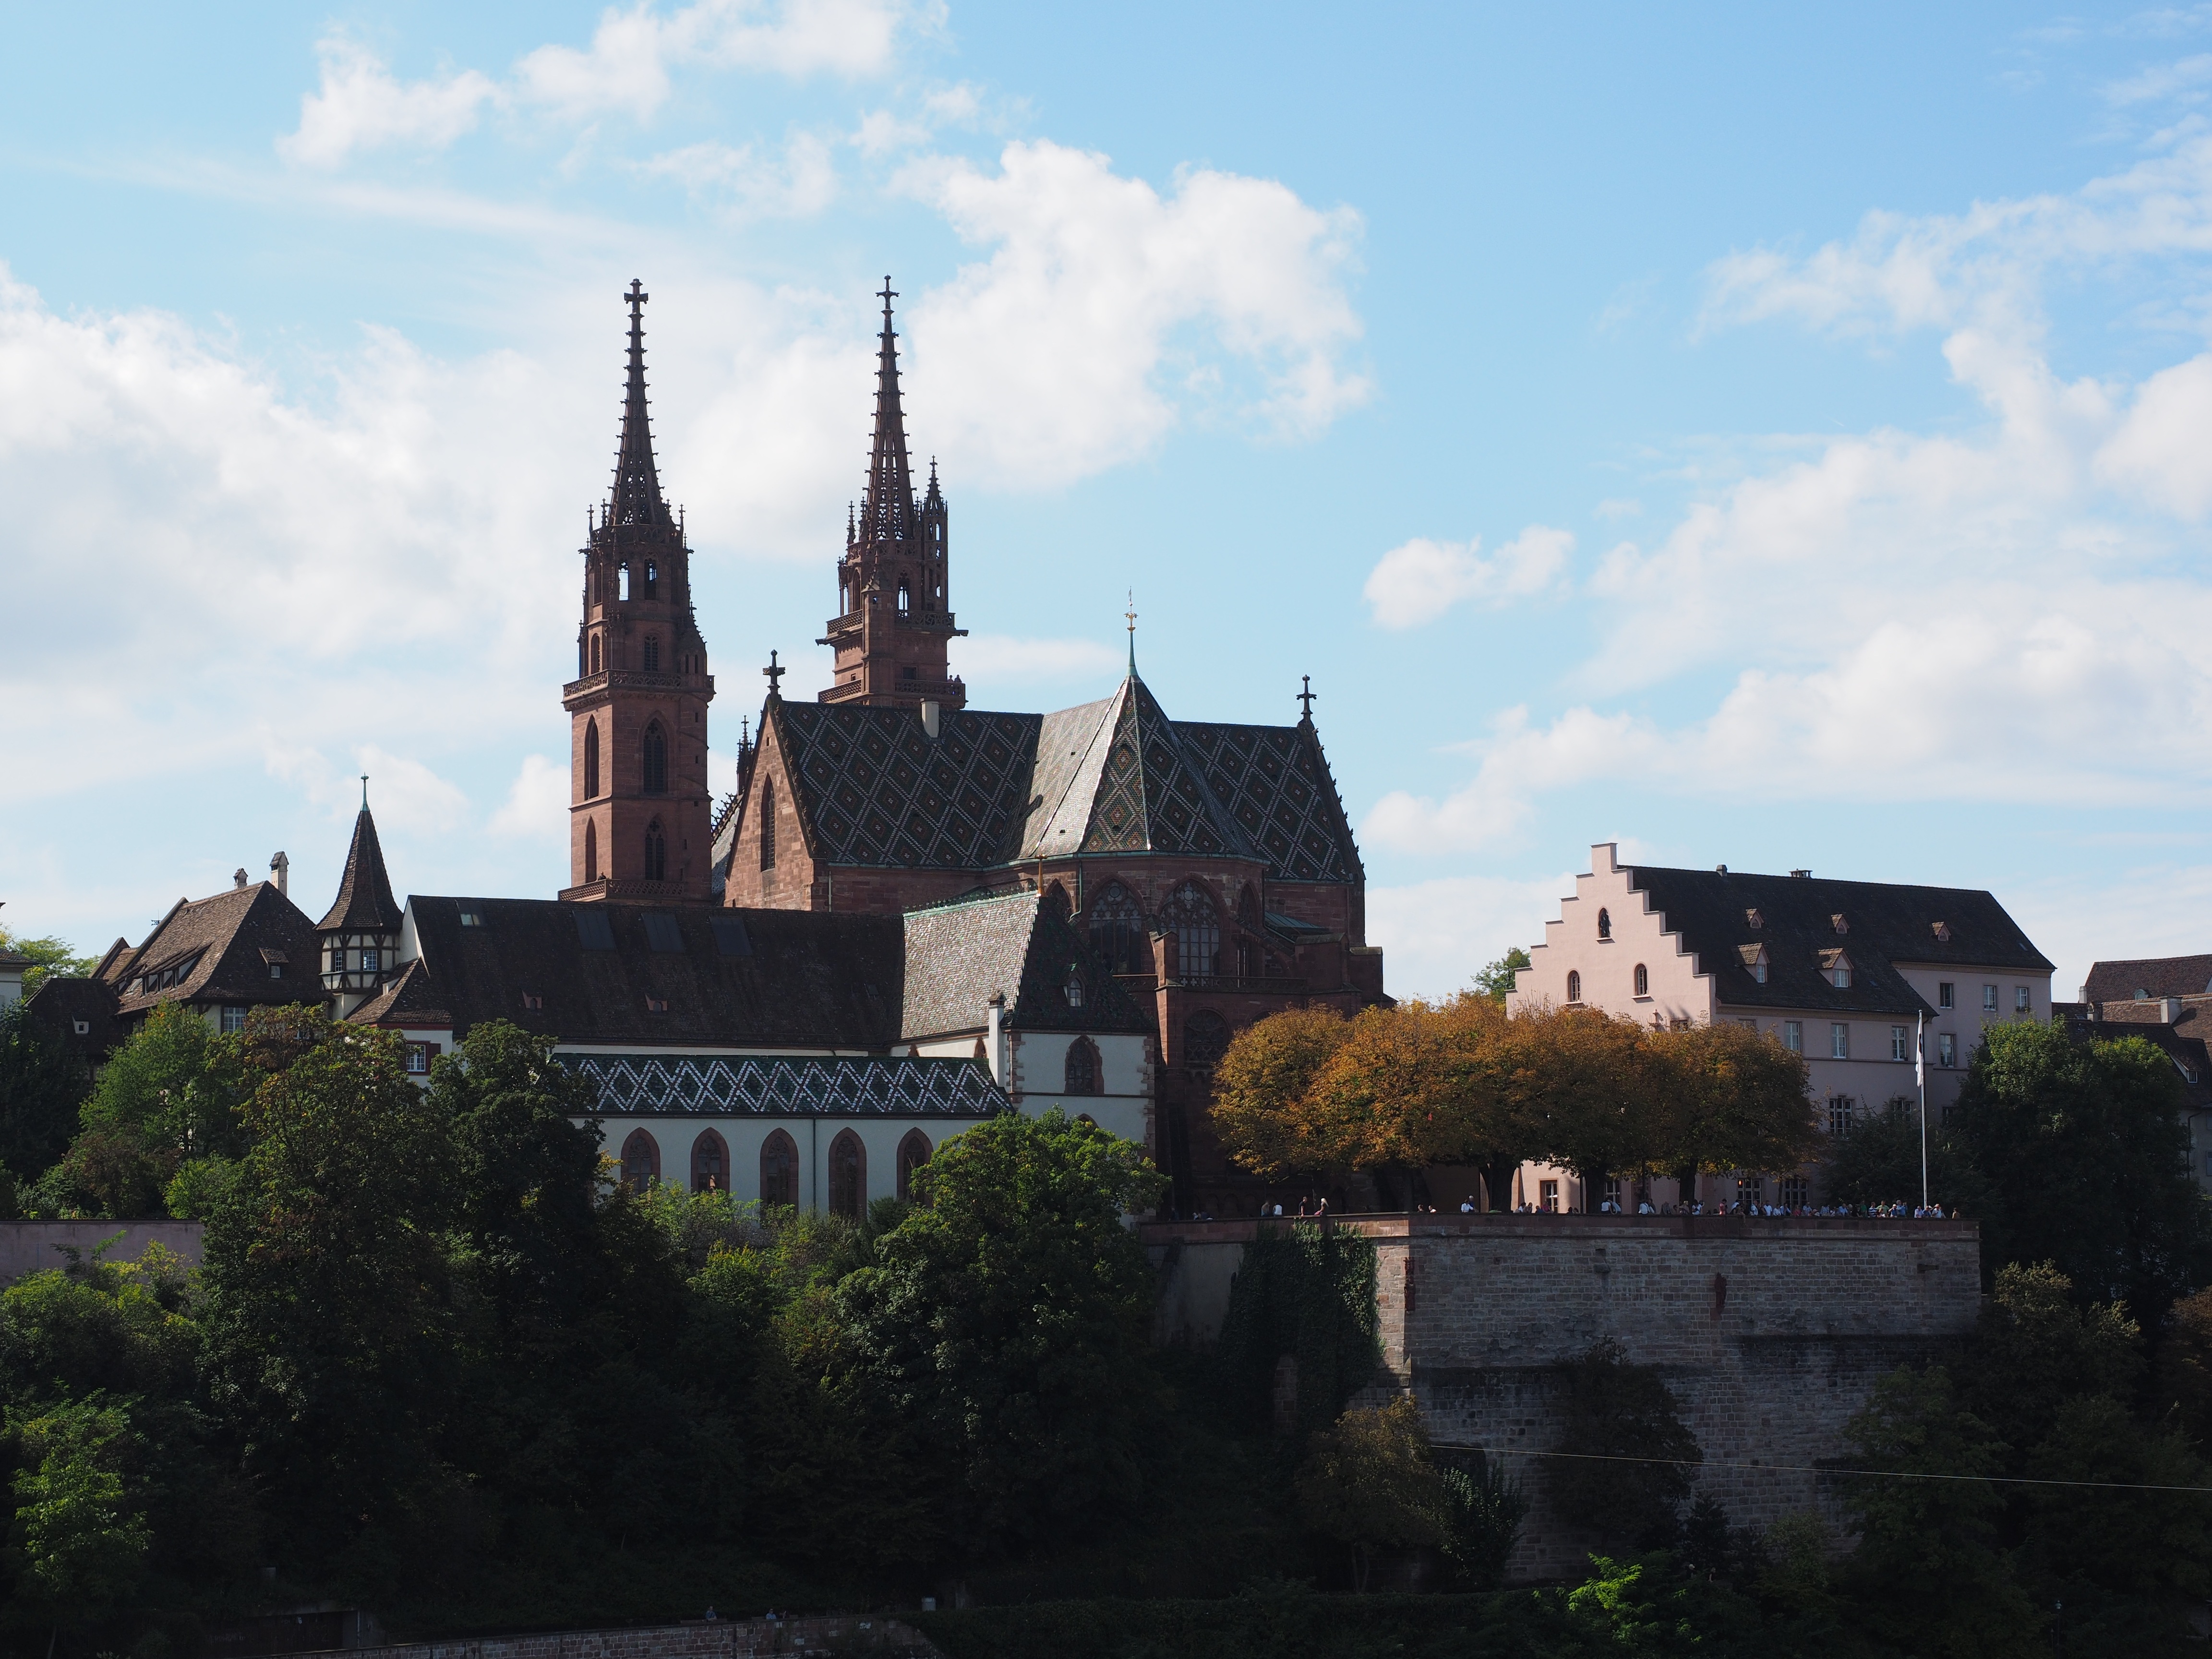
architecture, building, chateau, castle, landmark, church, cathedral, gothic, place of worship, places of interest, towers, monastery, basel, house of worship, sand stone, rhaeto romanic, munster, double tower, church steeples, bishop church, historic site, basel cathedral, main attraction